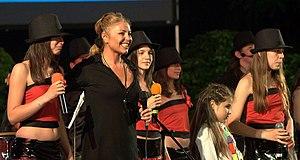
Dobromir Slavchev est un homme d'affaires bulgare, personnalité publique, mécène des art et des sports, producteur d'un large éventail d'art et de divers événements culturels, écrivain bulgare contemporain et instructeur de parachutisme.